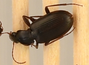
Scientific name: Calathus advena
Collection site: Rocky Mountains NEON (RMNP), plot RMNP_014